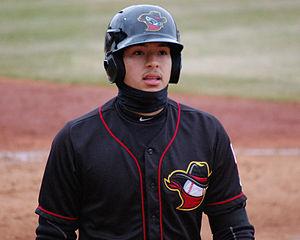
Carlos Javier Correa est un joueur d'arrêt-court des Astros de Houston de la Ligue majeure de baseball.